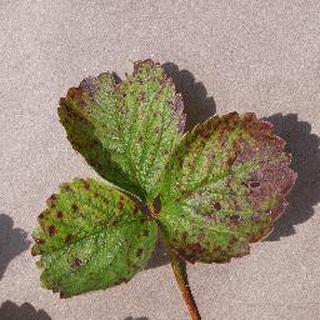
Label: strawberry_leaf_scorch